Jacques Cœur

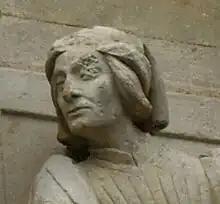
Presumed portrait of Jacques Cœur, at his palace in Bourges

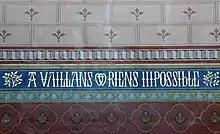
Jacques Cœur's motto, "To the brave hearts nothing is impossible" ("à vaillans coeurs riens impossible"), in the Bourges palace’s chapel. The word "coeurs" is displayed ideogrammatically

Jacques Cœur (in Bourges – 25 November 1456 in Chios) was a French government official and state-sponsored merchant whose personal fortune became legendary and led to his eventual disgrace. He initiated regular trade routes between France and the Levant. His memory retains iconic status in Bourges, where he built a palatial house that is preserved to this day.